List of largest reptiles

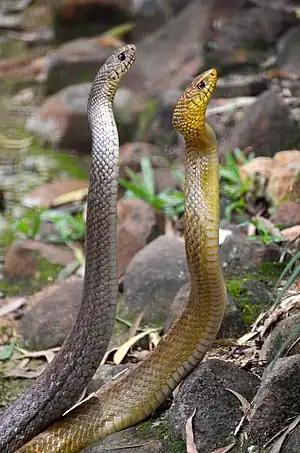
The Indian rat snake is among the largest species in the family Colubridae.

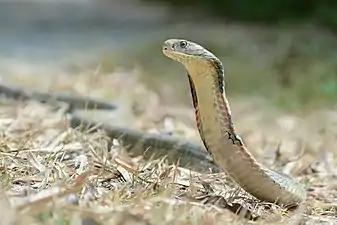
The King cobra is the longest venomous snake in the world.

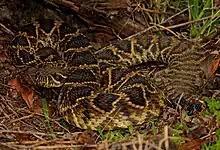
The Eastern diamondback rattlesnake is one of the heaviest venomous snakes in the world.

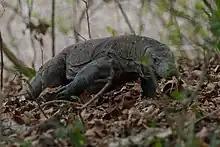
The Komodo dragon is the largest living species of lizard in the world.

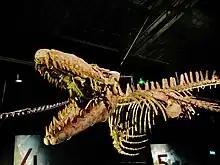
Skeletal mount of "Mosasaurus", the largest known mosasaur and squamate.

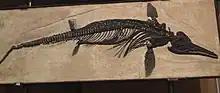
Fossil remains of an ichthyosaur, a prehistoric giant marine reptile.

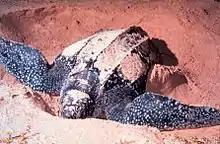
The giant leatherback sea turtle, the largest extant turtle, digs a nest on the beach.

The larger of the two extant species of the New Zealand native tuataras is the Brothers Island tuatara ("Sphenodon guntheri"). The maximum size is and .